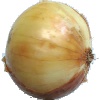
Label: white_onion